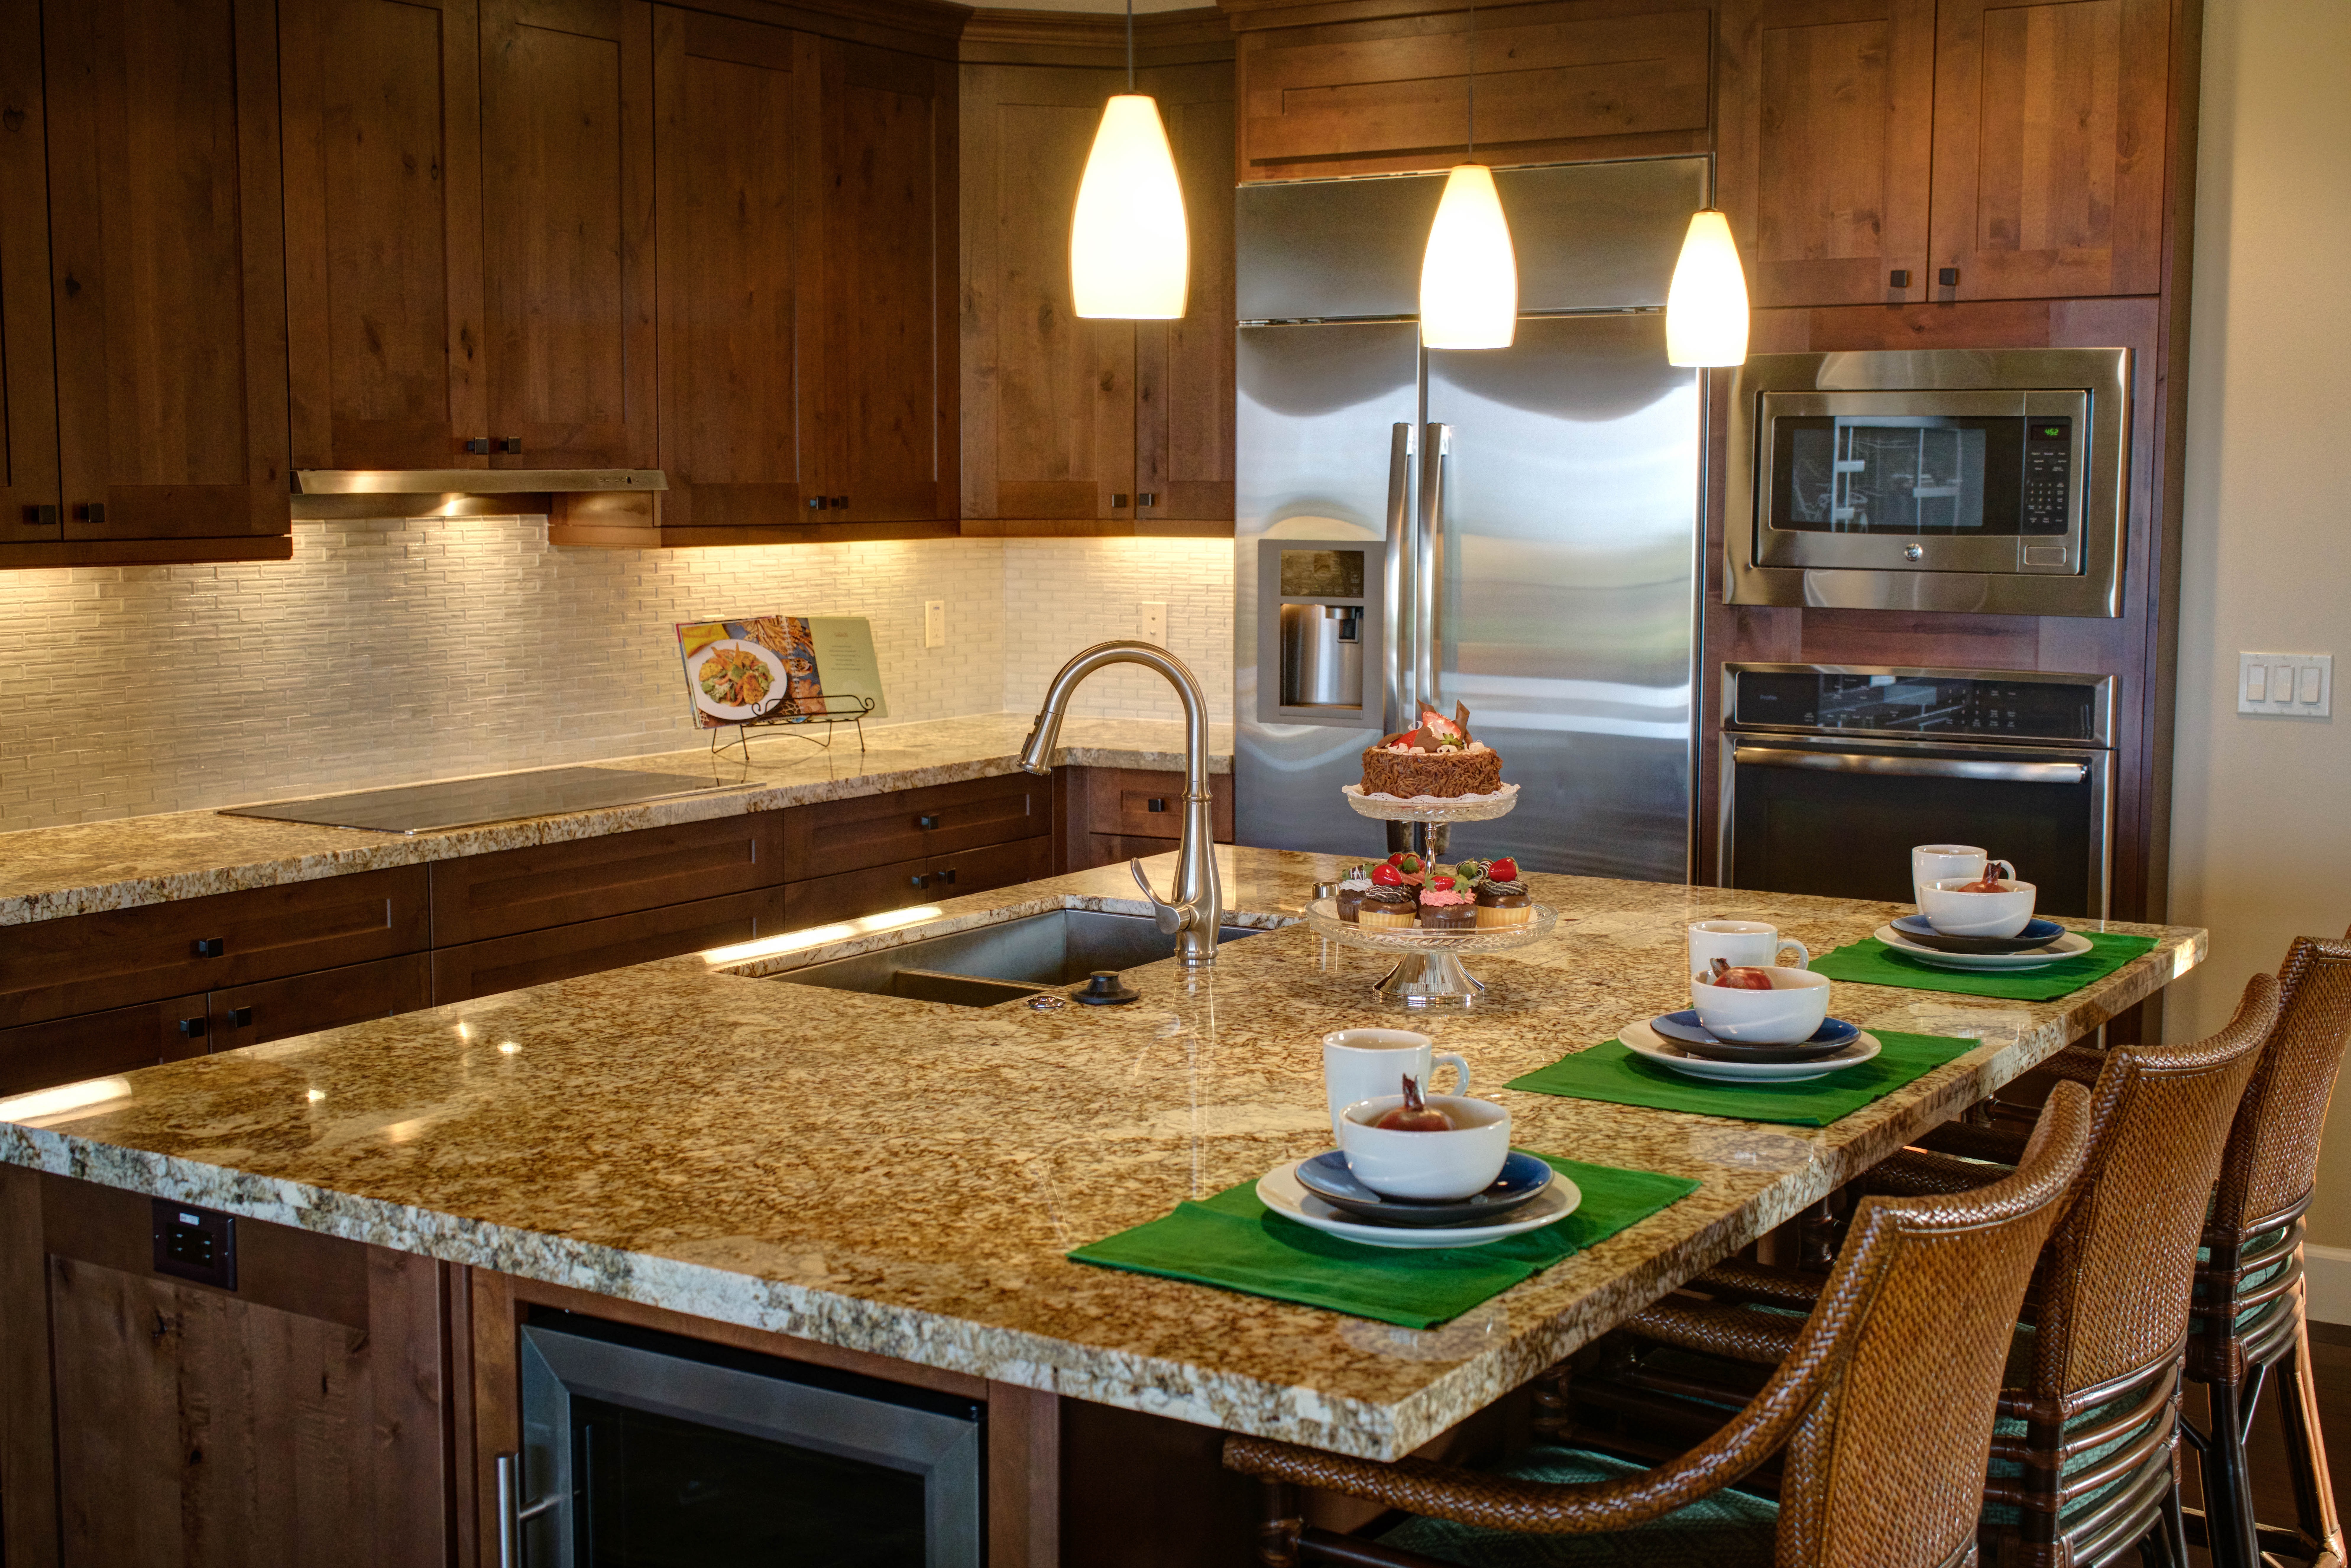
floor, interior, home, cottage, kitchen, island, property, room, material, countertop, interior design, design, hardwood, farmhouse, estate, stainless, real estate, luxury home interior, kitchen cabinets, cabinetry, cuisine classique